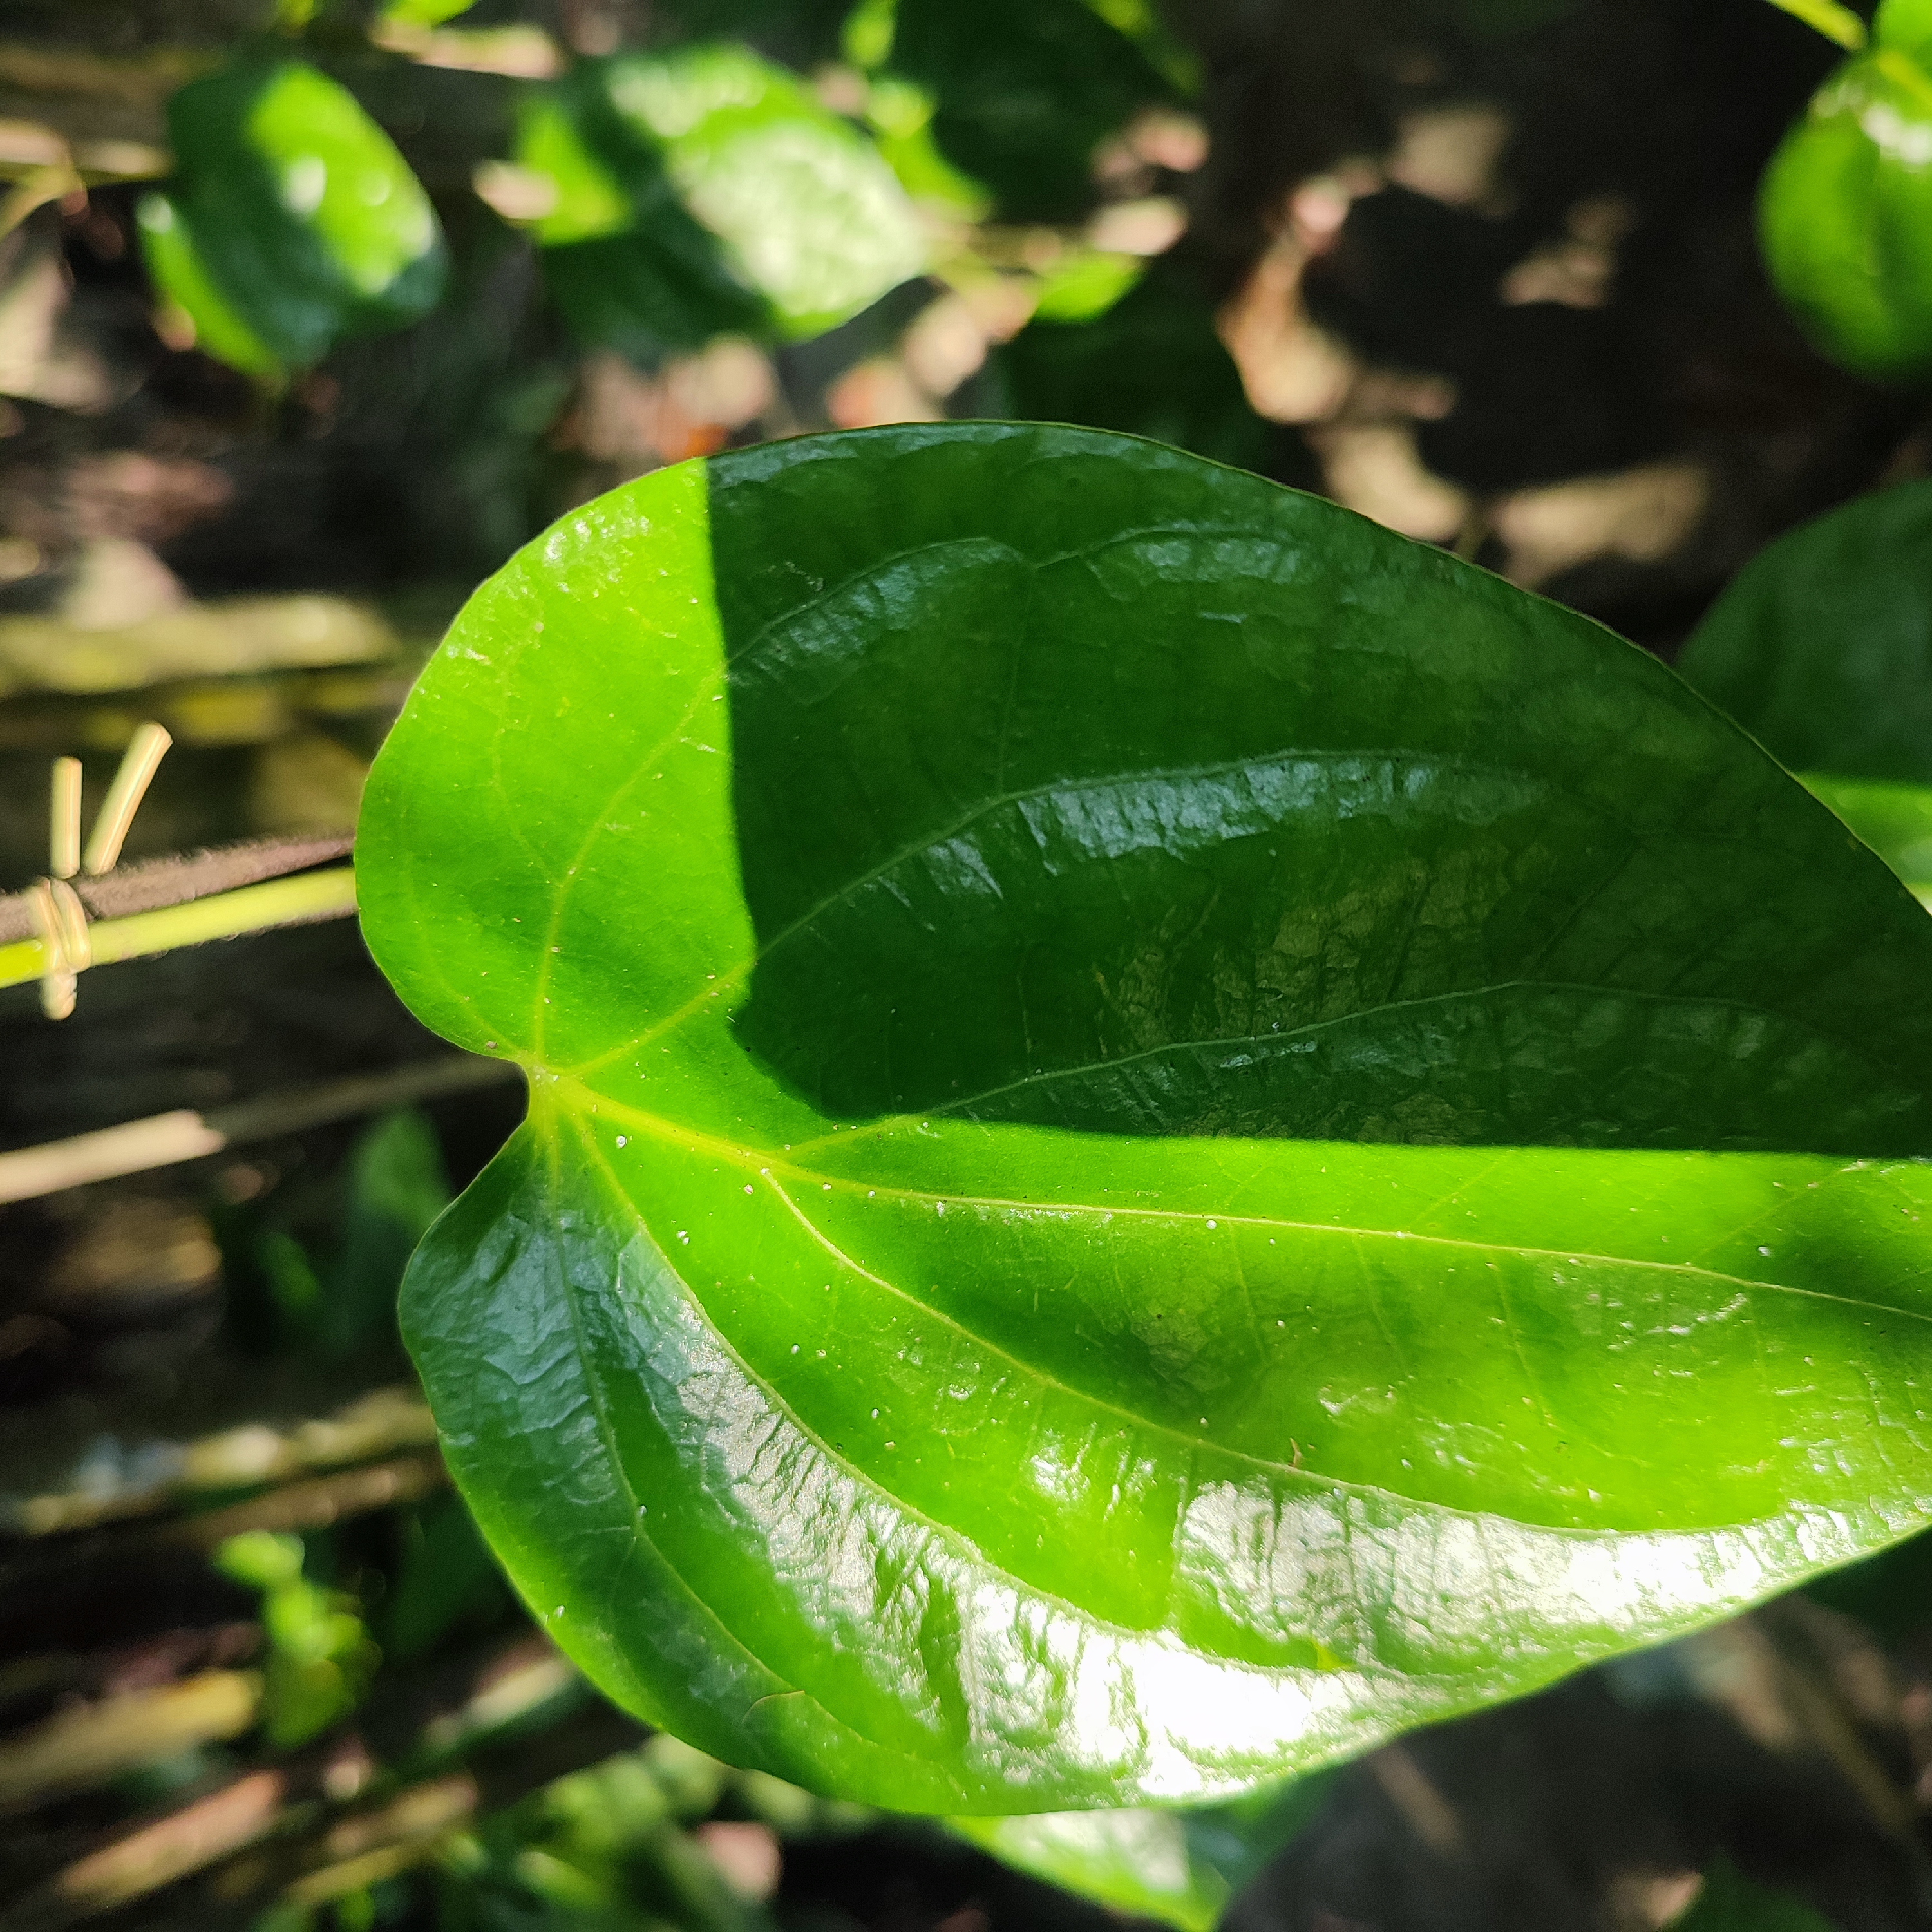
Label: Healthy_Leaf